Hans Kaufmann (alpine guide)

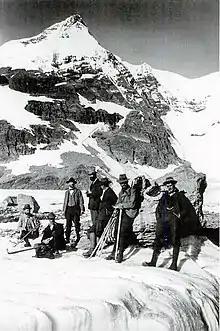
”Breakfast-place at the foot of [Mt.] Freshfield” (1901) with Norman Collie’s group, including Hans Kaufmann (right).

After rigorous study, practical experience as a porter, as well as written and oral examinations, Kaufmann earned his climbing license on 24 June 1895, at the age of 21. Early entries in his "Führerbuch" include client testimonies about successful climbs to the Gleckstein Hut and Wetterhorn summit.